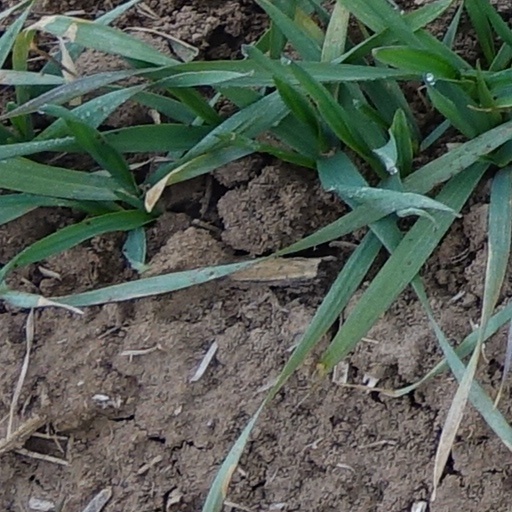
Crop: wheat